Edyta Górniak

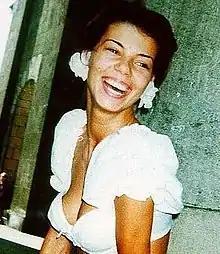
Edyta Górniak in 1992

In 1994, Górniak was the first Polish artist to participate in the Eurovision Song Contest, in which she claimed a highly creditable second place, which still stands as Poland's best showing in the contest. Her song was "To nie ja" ("It's Not Me"), which was also released on a single in English as "Once in a Lifetime".